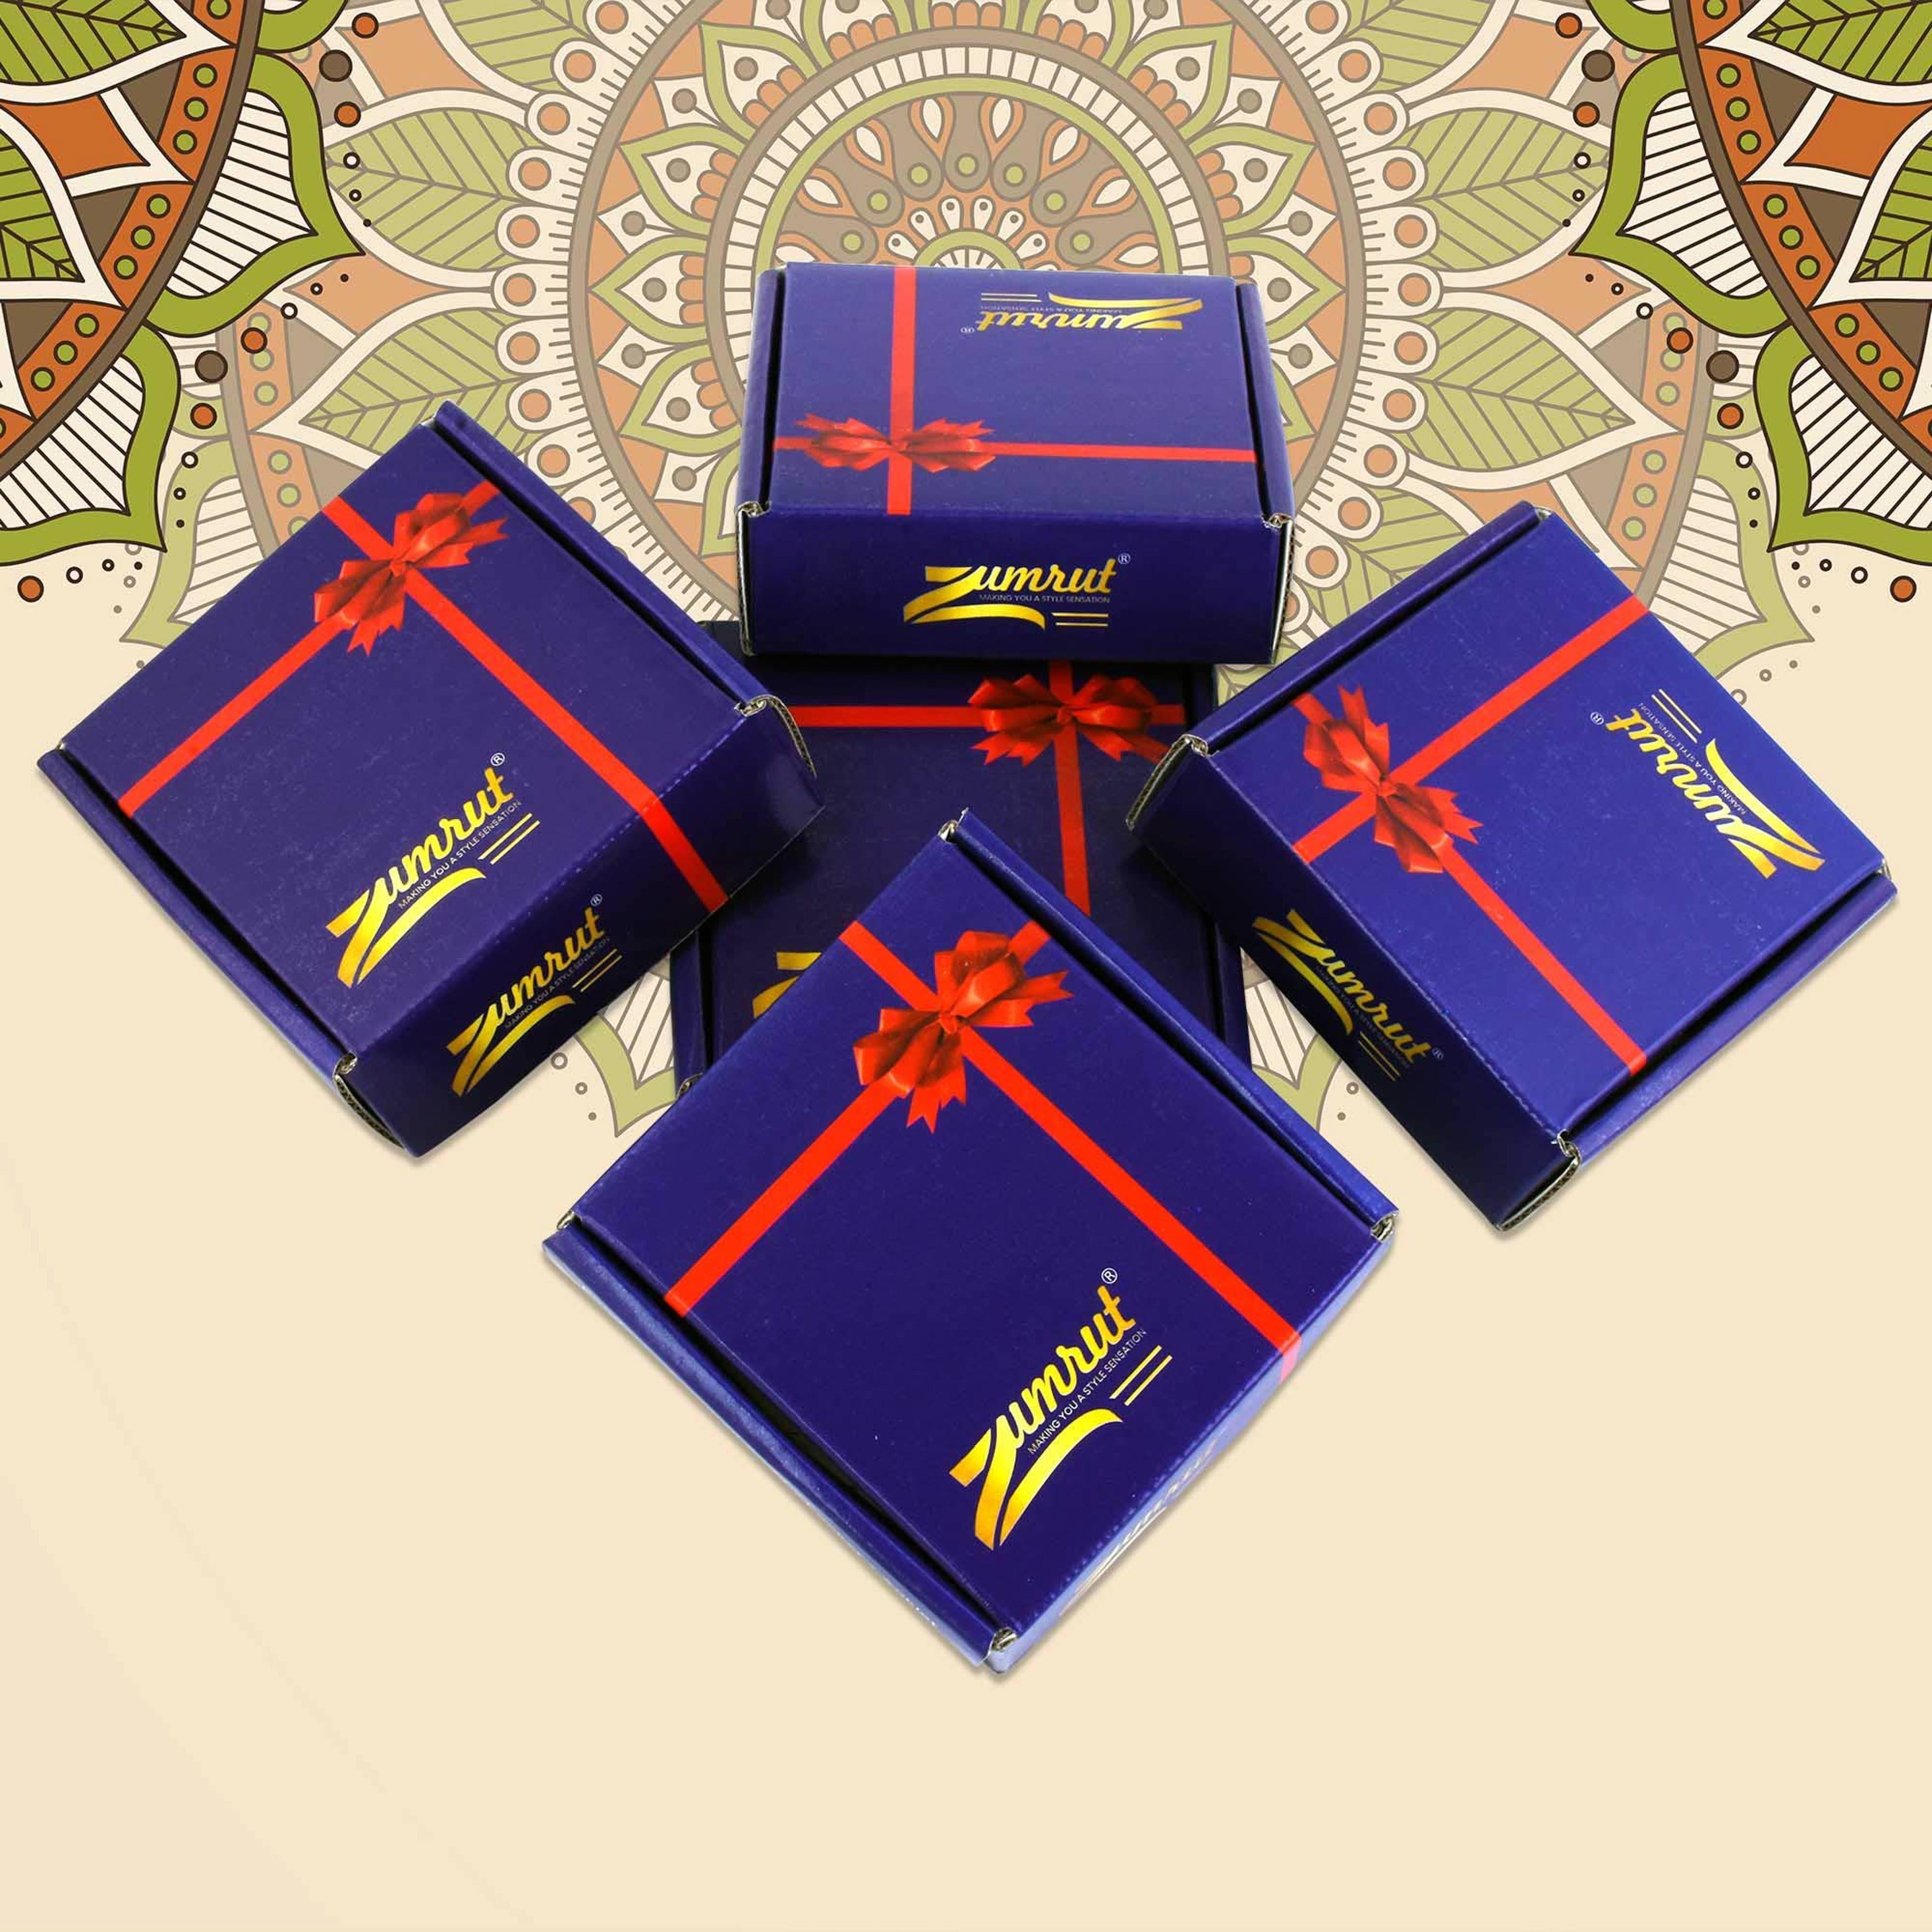
ZUMRUT MAKING YOU A STYLE SENSATION Gold Plated CZ Stud Veer Hanuman Face Hanumanji/Bajrangbali Locket Pendant Necklace Religious Jewellery for Men/Women
Type: Necklaces & Pendants
Brand: ZUMRUT MAKING YOU A STYLE SENSATION
Price: Rs. 299
 Zumrut is Jaipur Based leading manufacturer and Exporter of high quality Fashion and Imitation Jewellery, Handmade Painting Jewellery,etc. Gada was the name of a mighty Asura who once brought much terror upon humanity, but he could also be quite charitable. Many legends tell about how terrible Gada was, but he had one flaw that was quite easy to take advantage of. Gada never refused a request, whatever was asked of him, no matter how ridiculous the request might be. Lord Vishnu decided to resolve the bad situation and in doing so became the creator of the Gada Mace. Lord Hanuman is portrayed carrying a gold Gada Mace in popular religious art, however is not a physical weapon, but is symbolic of the embodiment of moral and spiritual values. It is carried in the left hand as a symbol of self-sovereignty, authority of governance and the power to rule. The Gada Mace is associated with supreme deities like Lord Hanuman, who was a carrier of the extremely powerful life force. Other deities include Vishnu, Krishna & Durga. This stylish and exceptional pendant, prove others that you are definitely a follower of the great Bajrang Bali
Features: A Positive Impact & Worship: Hanumanji Pendant Is Best Known Among The Devotees, As A Means To Get The Blessings Of Lord Hanuman. This Product Is Been Energised Or Siddh By Our Vidwan Pandit So It Can Give You The Best Results.,Special Gift On Hanuman Prayer People,Valentine Days Friendship Day.Love Gifts For Christmas Gift, Valentine'S Day Gift, Mother'S Day Gift, Father'S Day Gift, Birthday Gift, Promise Engagement Wedding Anniversary Gift.,100% Skin Friendly: All Our Products Are Lead & Nickel Free To Ensure Safety And Comfort, Even For Sensitive Skin.,Kindly Avoid Use Of Water, Perfume, Soaps And Other Chemicals. For Better Durability, Store In A Plastic Pouch. Wipe Jewelry With Soft Cloth After Removing The Jewelry Would Add To Its Life.,Made In India : All Our Products Are Manufactured In India And Are Exclusively Crafted To Adorn Your Persona.